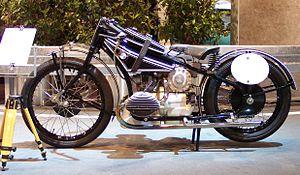
Ernst Jakob Henne était un pilote automobile et un pilote moto allemand.
La BMW R 32 est le premier modèle historique de moto du constructeur automobile et de moto allemand BMW fabriqué à 3090 exemplaires entre 1923 et 1926.
Une motocyclette, plus couramment désignée par son abréviation moto, est un véhicule motorisé, sans carrosserie, à deux roues le plus souvent monotraces, pouvant être équipé d'un side-car. Inventée au XIXᵉ siècle dans le même temps que les premiers moteurs thermiques, les motos se déclinent aujourd'hui en plusieurs types selon leurs usages : sportive, supermotard, routière, tout chemin, etc. Le conducteur, appelé cyclomotoriste, motard ou motocycliste, y est assis à califourchon sur la selle, les mains tiennent le guidon et les pieds sont sur des repose-pieds. Un passager peut se tenir à califourchon derrière le pilote si la motocyclette est conçue pour.